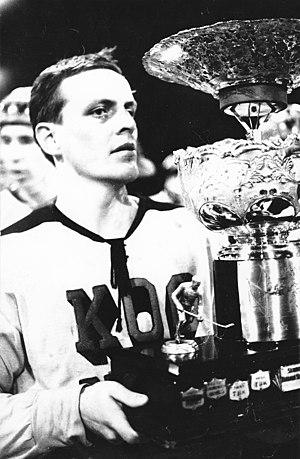
Matti Reunamäki, né le 25 juillet 1940 à Tampere en Finlande, est un joueur professionnel finlandais de hockey sur glace qui évoluait en position d'ailier.